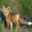
Label: fox